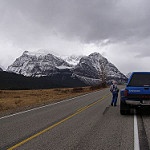
Label: glacier